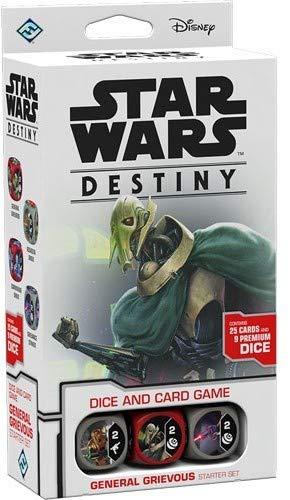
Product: Fantasy Flight Games Sw Destiny: General Grievous Starter Set
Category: Toys & Games | Games & Accessories | Card Games
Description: The Obi-Wan Kenobi starter set and general Grievous starter set provide the perfect starting point for Star Wars: Destiny.
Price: $14.95
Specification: ProductDimensions:7x4x1.9inches|ItemWeight:8.2ounces|ShippingWeight:8.2ounces(Viewshippingratesandpolicies)|ASIN:B07NRLKDTR|Itemmodelnumber:B07NRLKDTR|Manufacturerrecommendedage:10yearsandup